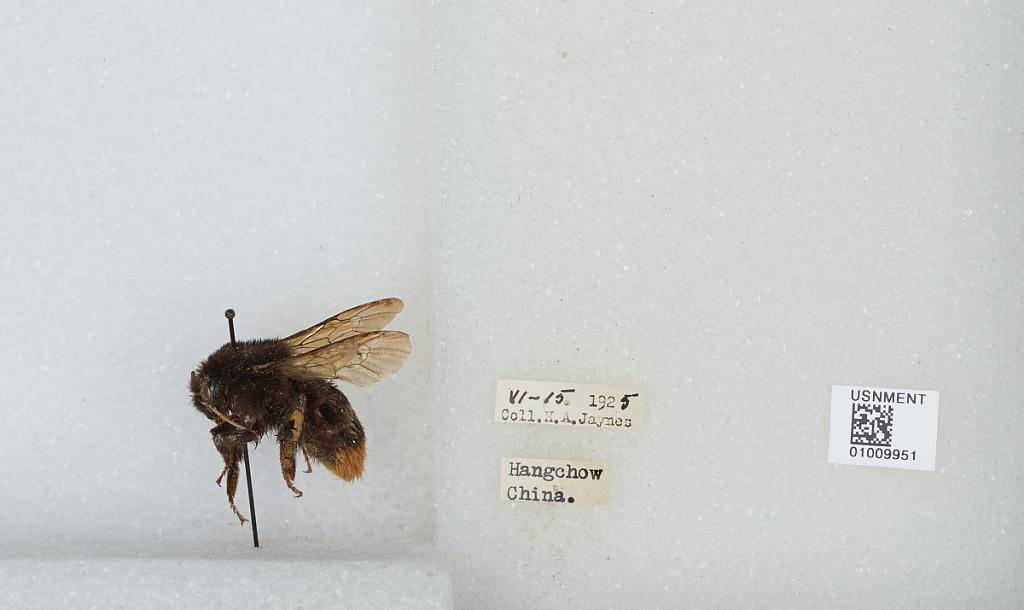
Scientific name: Bombus (Bombus) ignitus Smith
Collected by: H. Jaynes
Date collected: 1925-6-15
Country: China
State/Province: Zheijang Sheng
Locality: Hangzhou